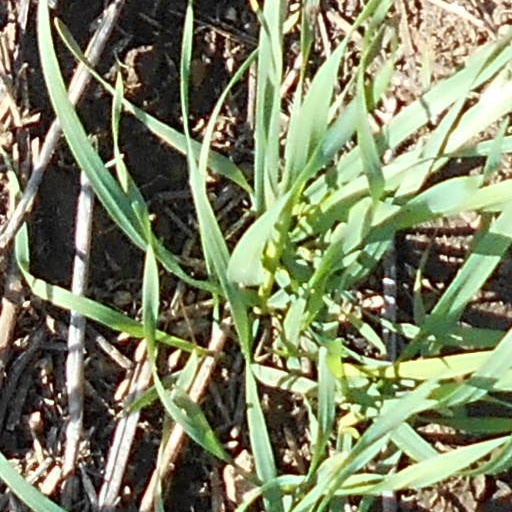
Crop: wheat